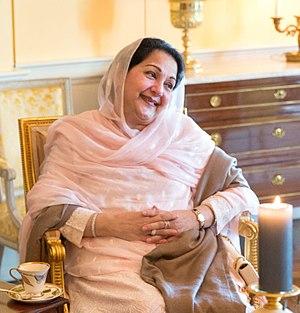
Kulsoom Nawaz Sharif ou plus simplement Kulsoom Nawaz, née Begum Kulsoom Rehana Butt le 29 mars 1950 à Lahore et morte le 11 septembre 2018 à Londres, est une femme politique pakistanaise.
Les élections législatives pakistanaises de 2018 se déroulent le 25 juillet 2018 afin de renouveler les élus de l'Assemblée nationale et des quatre assemblées provinciales du Pakistan après la fin de leur mandat de cinq ans reçus lors des élections législatives de 2013. Ces dernières avaient porté au pouvoir la Ligue musulmane du Pakistan, permettant à Nawaz Sharif de retrouver le poste de chef du gouvernement qu'il avait perdu en 1999 suite à un coup d’État militaire.